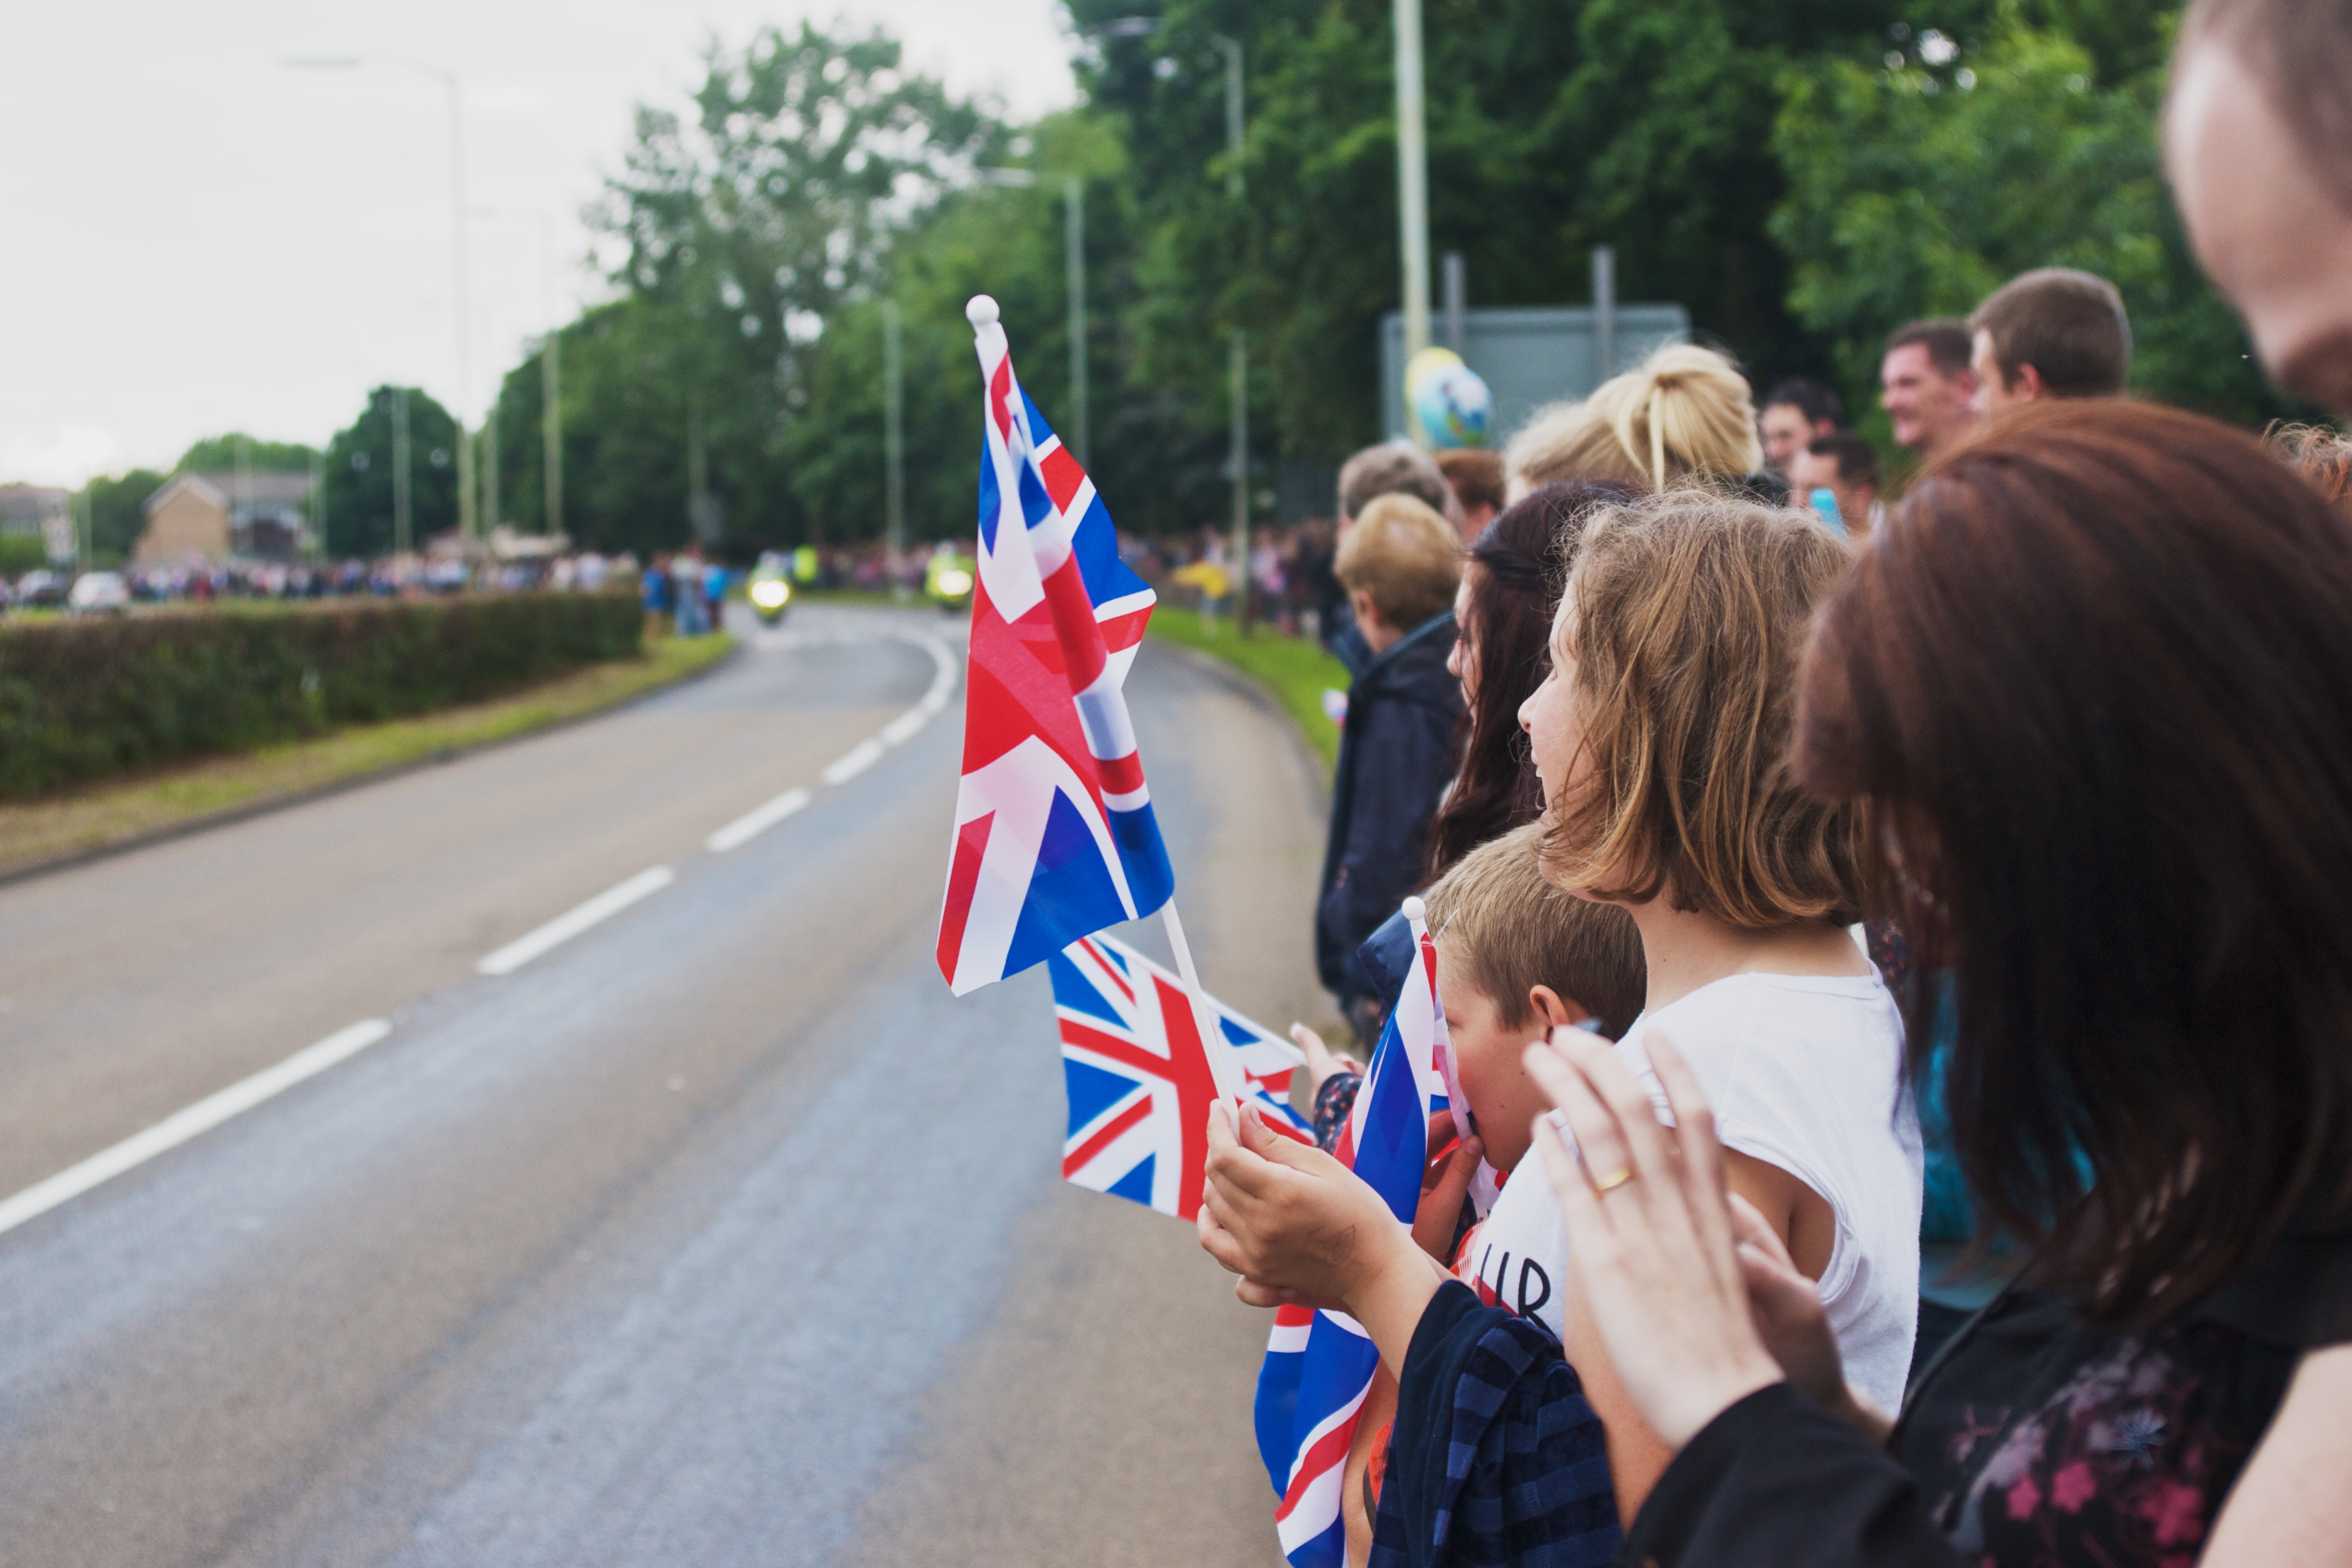
people, girl, crowd, flag, torch, candid, festival, sony, heads, gb, a700, hemel, teamgb, preolympics, olympicflames, torchrunners